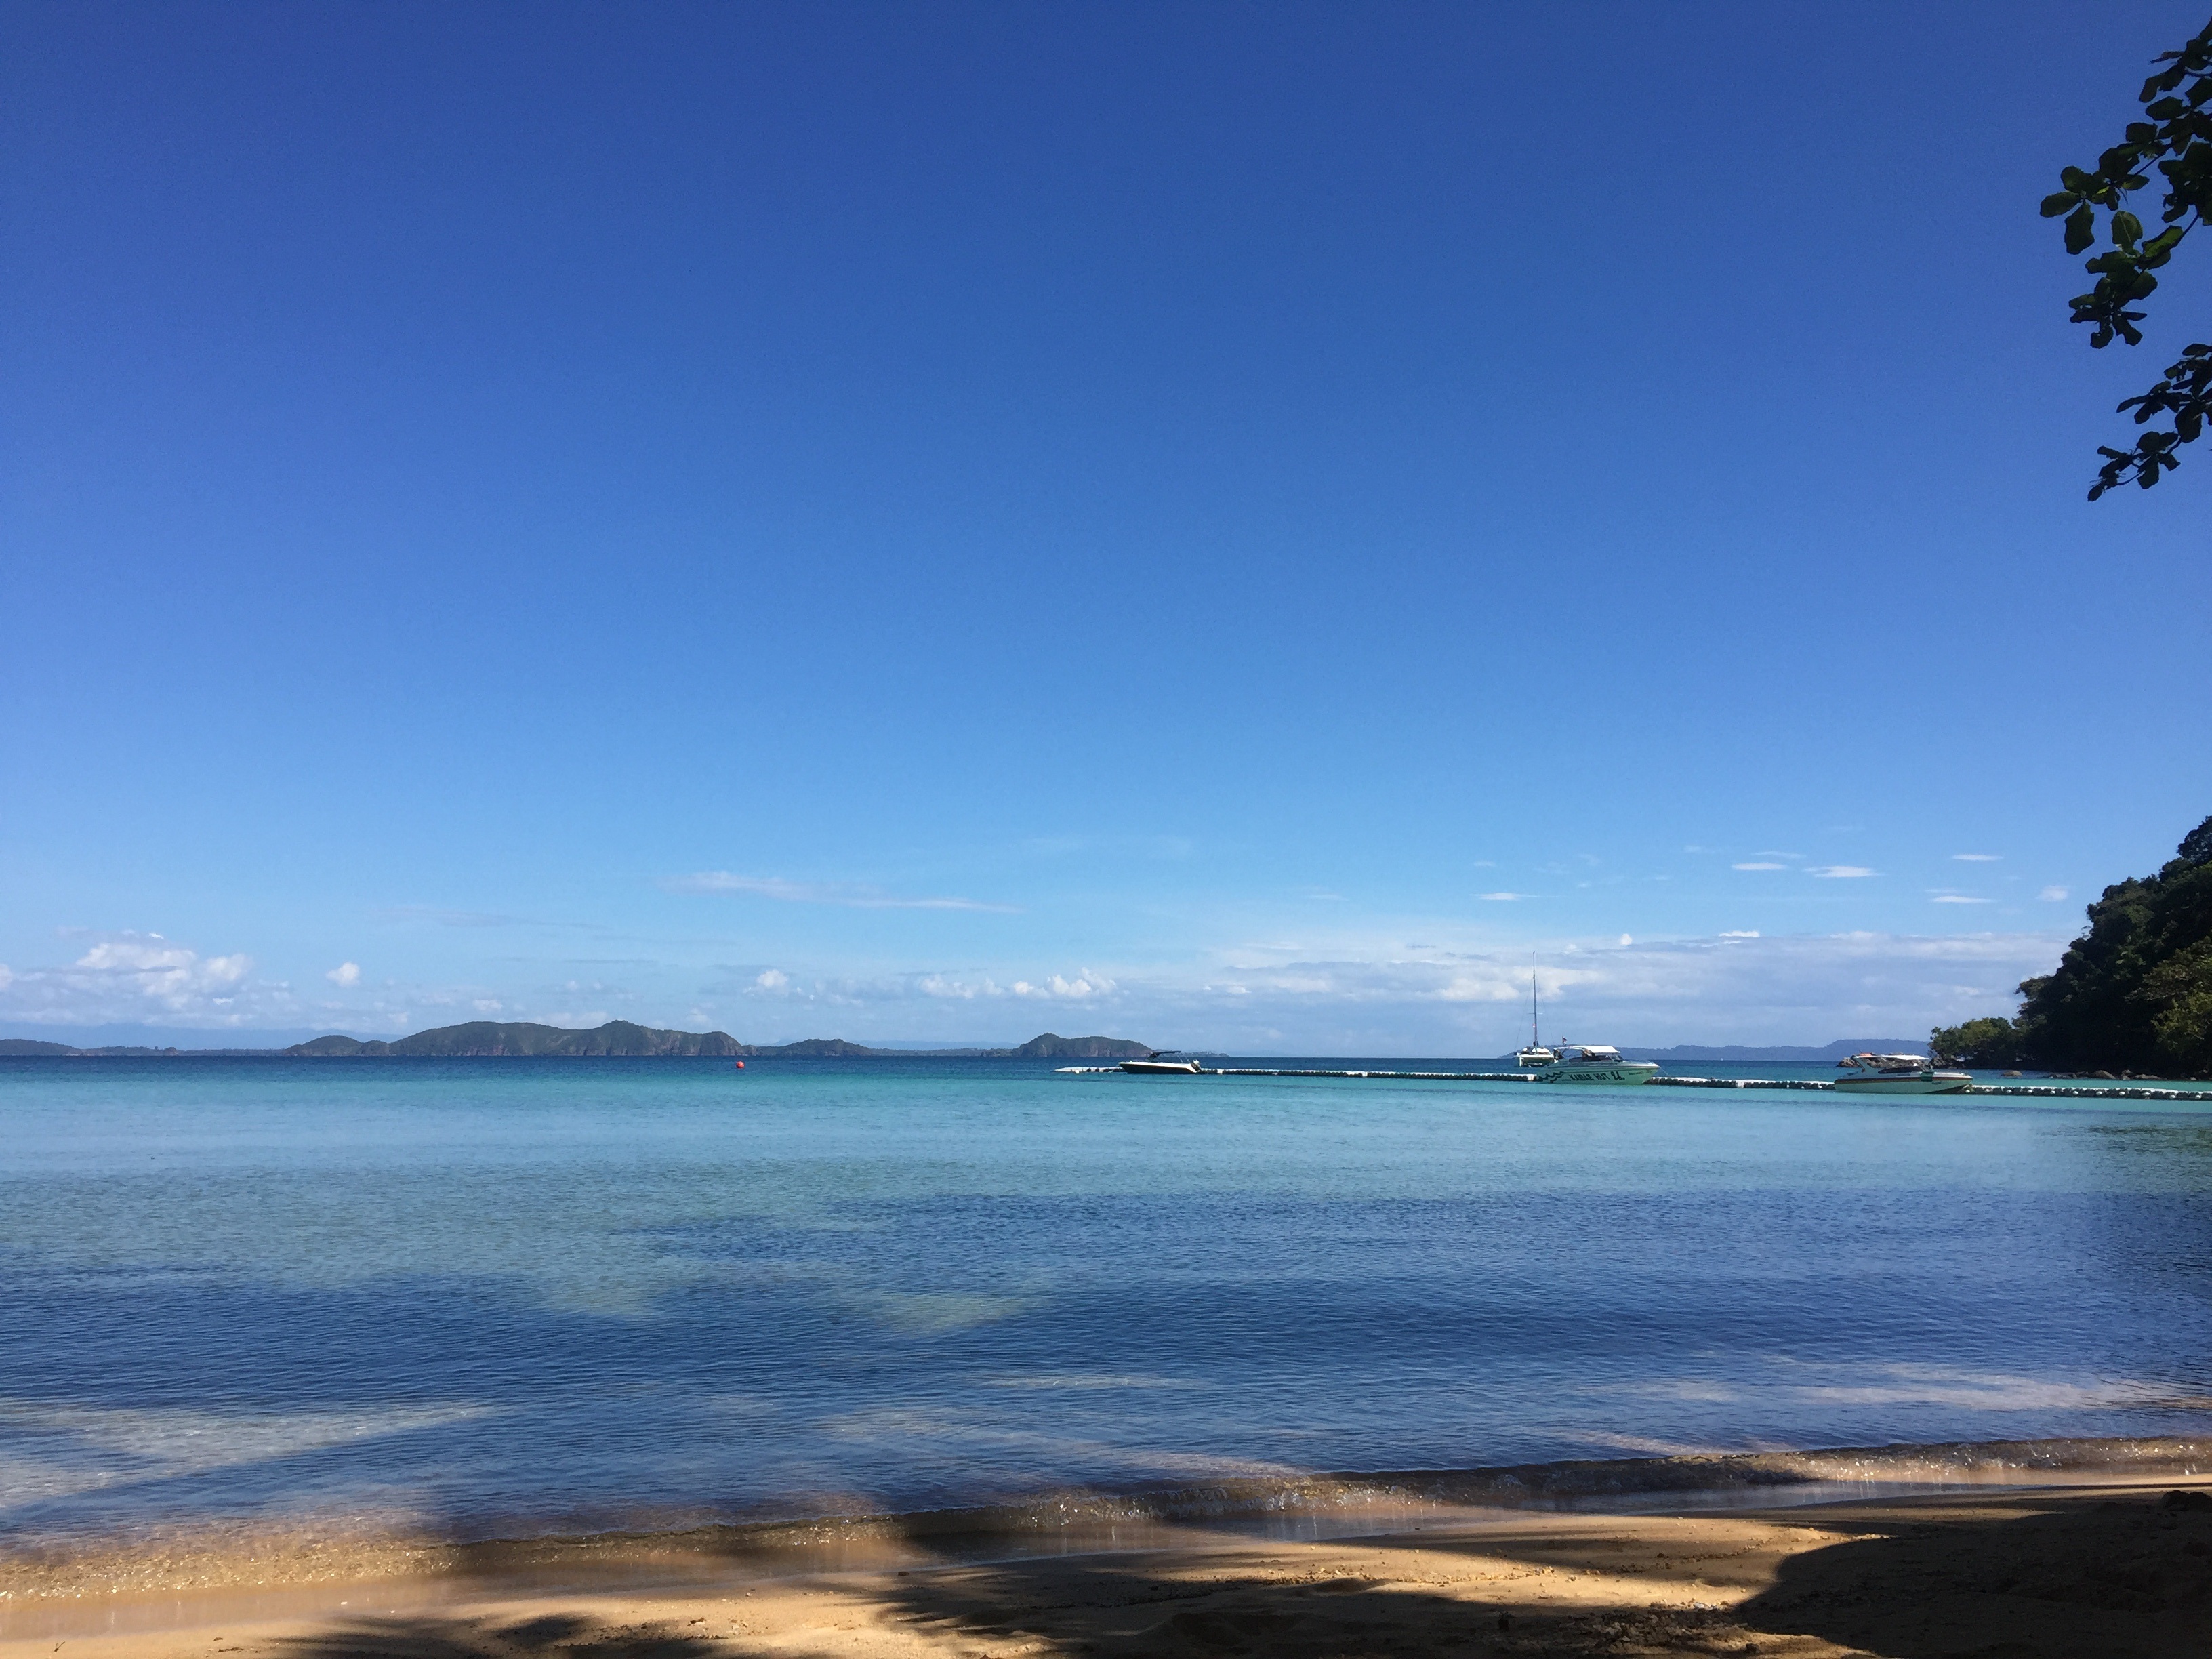
beach, landscape, sea, coast, water, nature, ocean, horizon, light, cloud, sky, sun, white, sunlight, air, shore, lake, atmosphere, summer, vacation, dusk, clear, environment, spring, high, fluffy, heaven, scenic, color, space, weather, cumulus, bay, blue, season, cloudscape, body of water, blue sky, outdoors, sunny, climate, day, cape, sky clouds, blue sky clouds, blue sky background